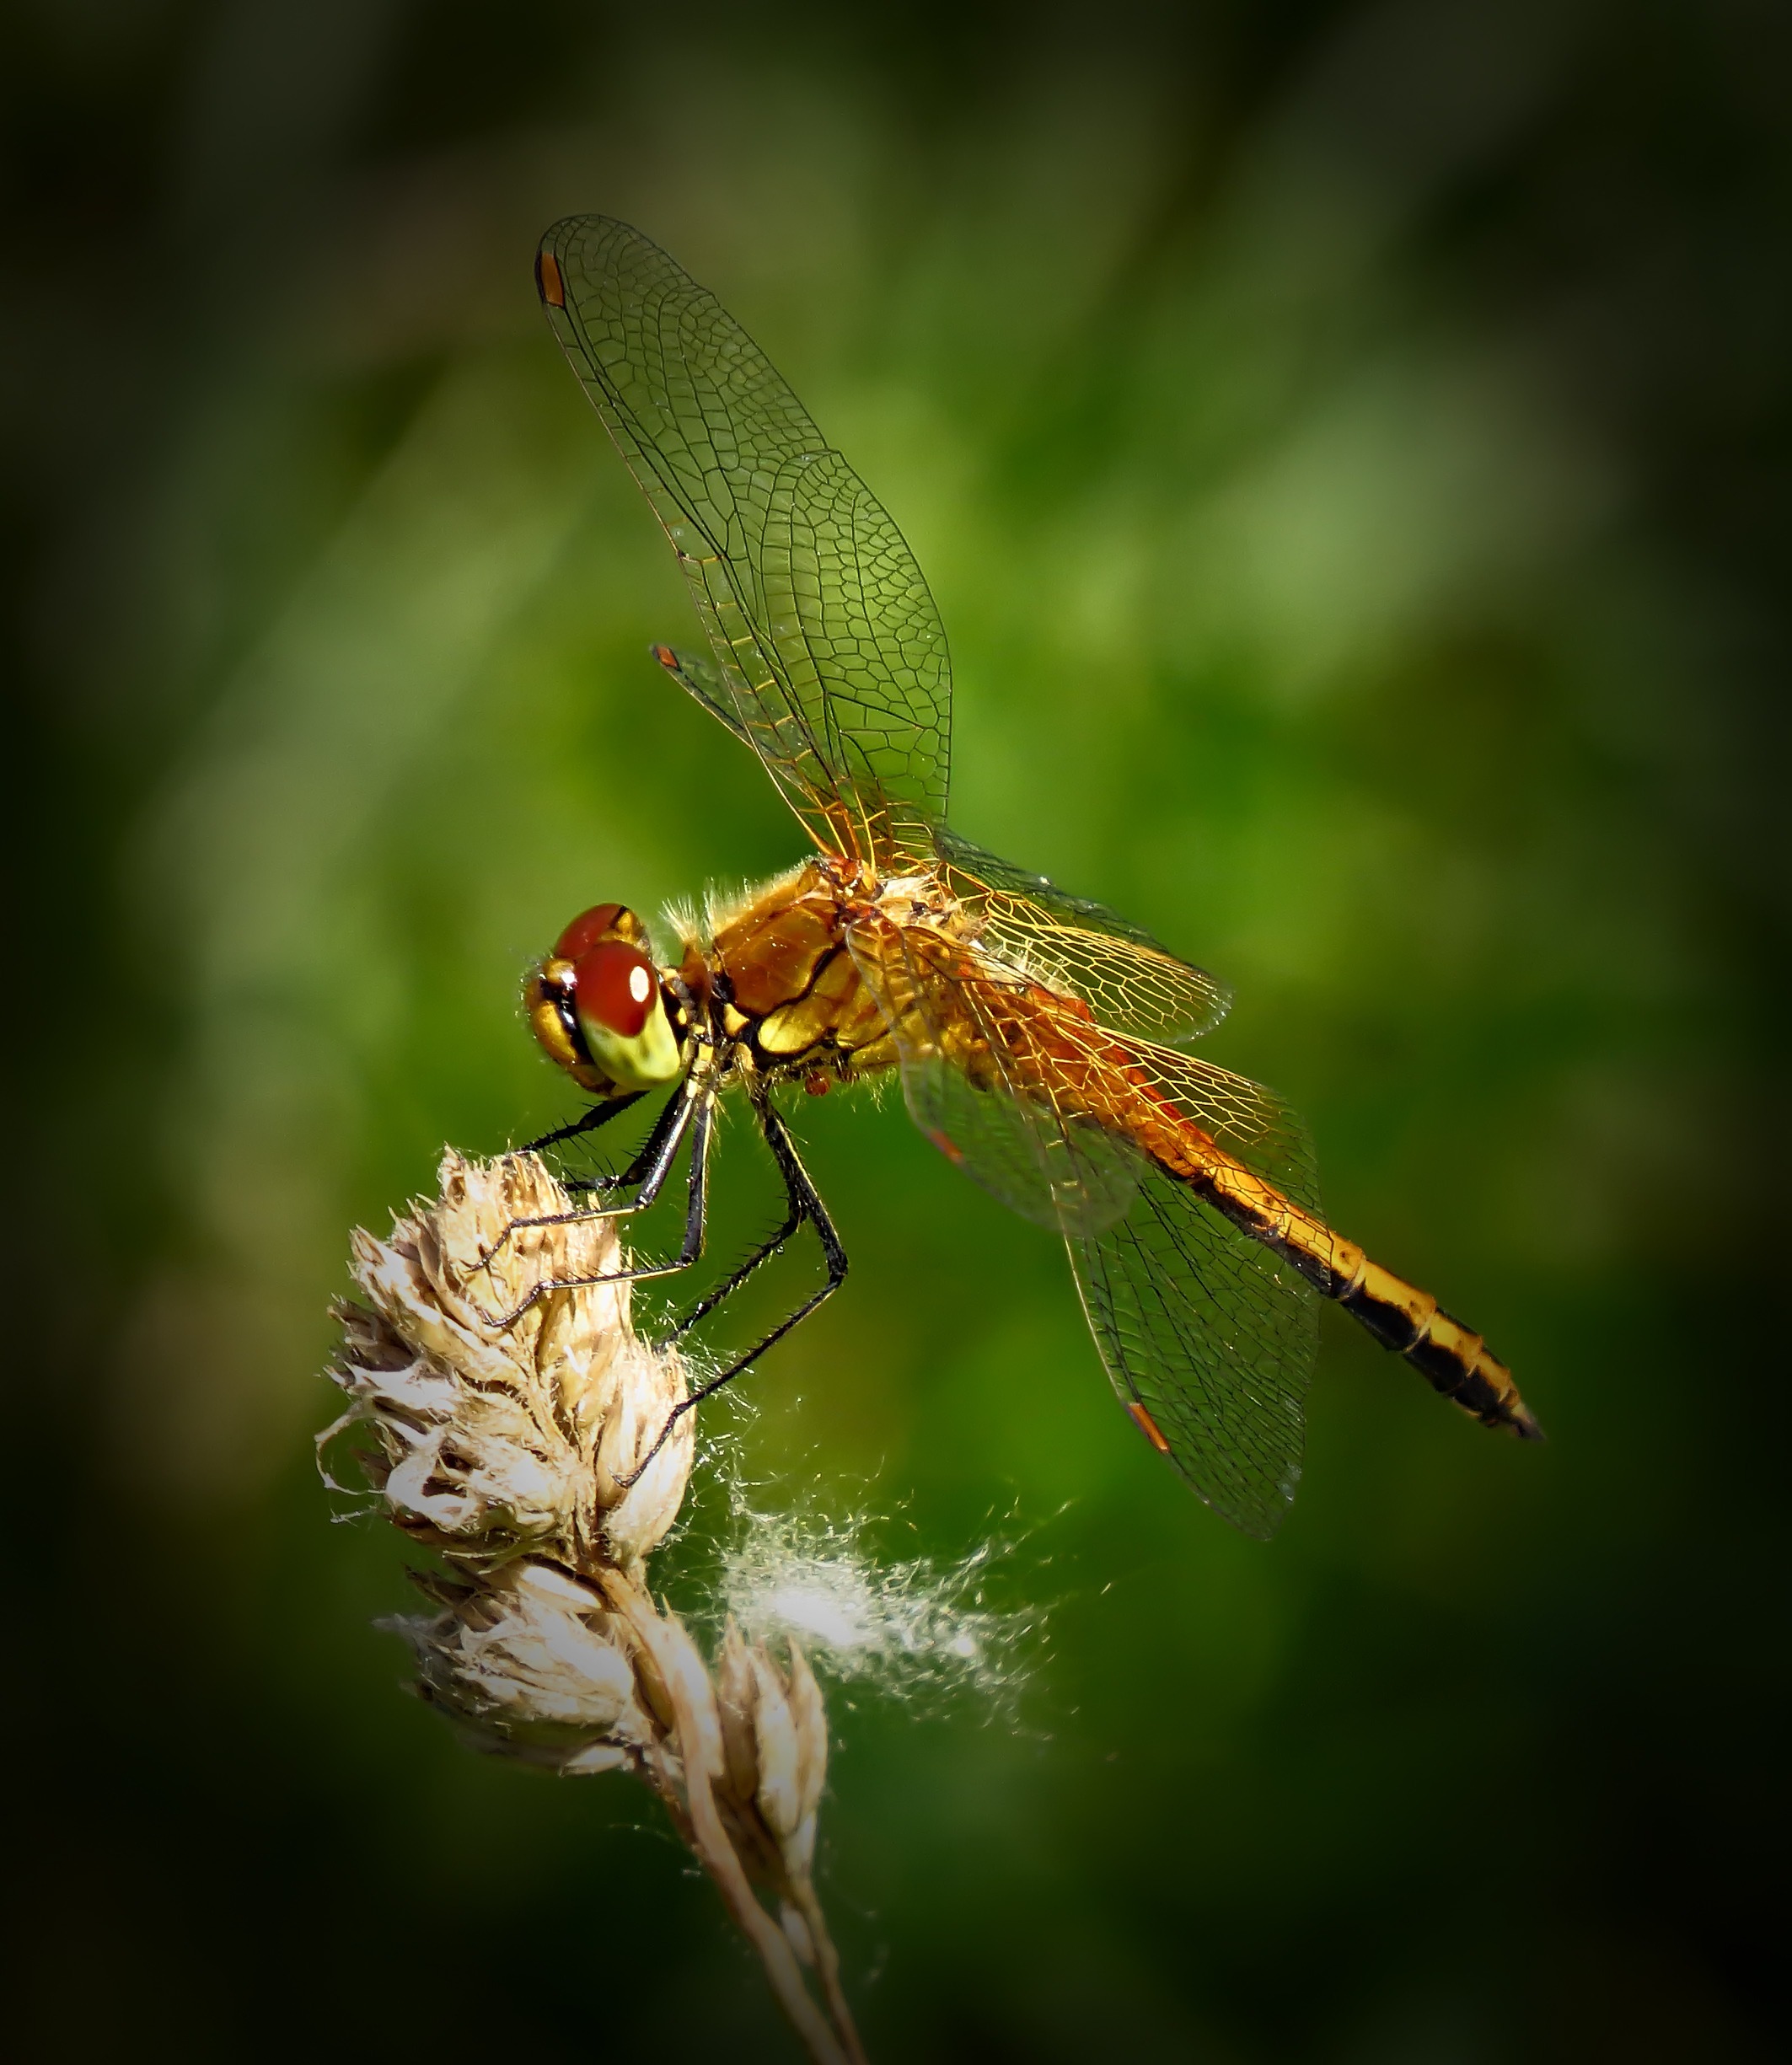
nature, wing, photography, flower, summer, spring, insect, macro, fauna, invertebrate, close up, outside, dragonfly, damselfly, macro photography, arthropod, plant stem, dragonflies and damseflies